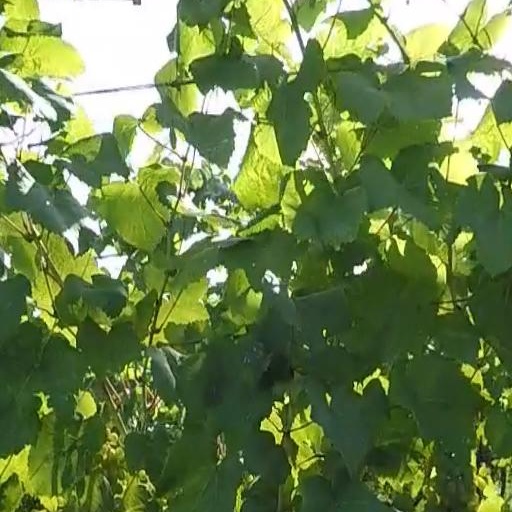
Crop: grape